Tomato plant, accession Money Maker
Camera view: vertical (180 deg); turntable rotation: 30 degrees
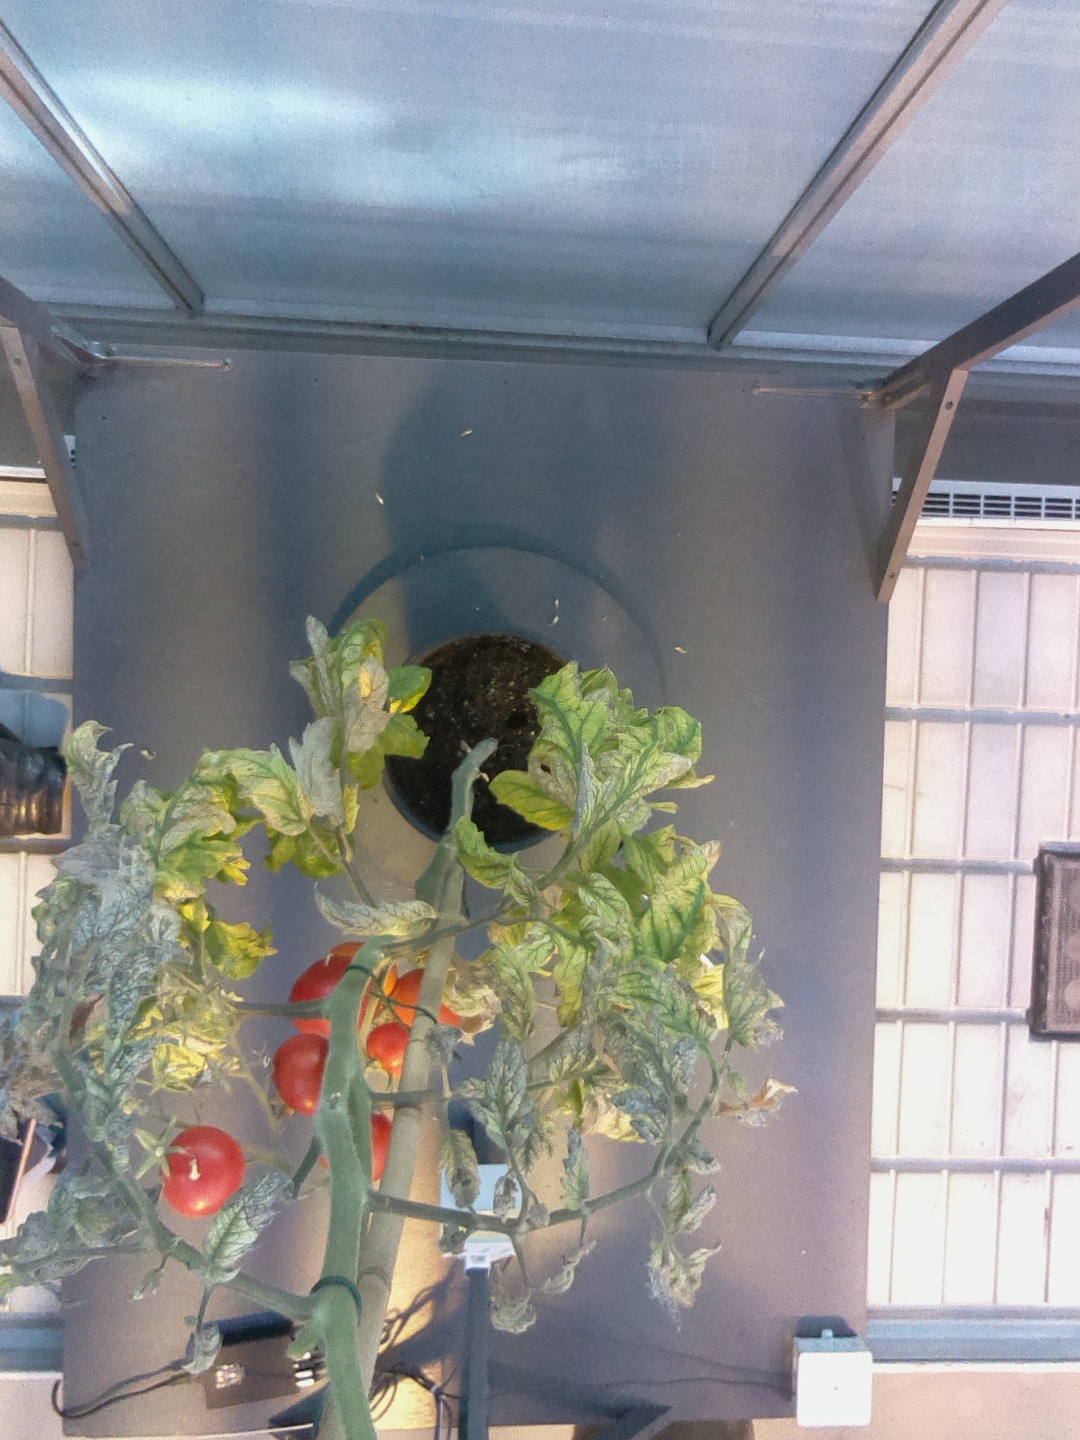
BBCH growth stage 89: 90%-100% of fruits show typical fully ripe color